Chinese red-headed centipede

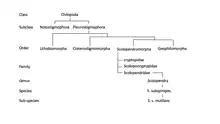
Centipede classification

The Chinese red-headed centipede, also known as the Chinese red head or in Japan, Tobism Centipede, (Scolopendra mutilans) is a centipede from East Asia (type locality: Japan). It averages 20 cm (8 in) in length and lives in damp environments.